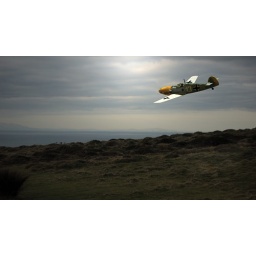
bf 109 flying over the foot of the round table